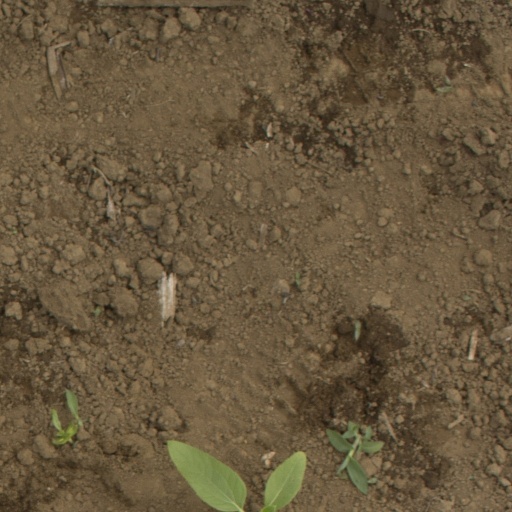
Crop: Jerusalem artichoke